Great crested flycatcher

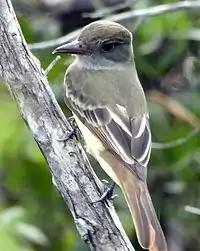
Great crested flycatcher in Florida Keys

The great crested flycatcher's habitat selection may vary slightly with different populations, but can be most often found breeding in deciduous forests and at edges of clearings and mixed woodlands. They also show a tendency to favour landscapes with open canopy, such as second growth forests or woodlands that have been subjected to selective cutting, and also appears to avoid coniferous dominant habitats such as the Canadian boreal forest.